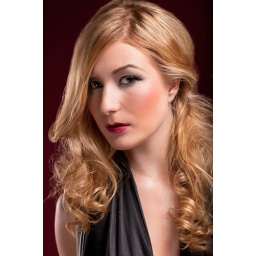
Perfect blonde in a black dress on red background